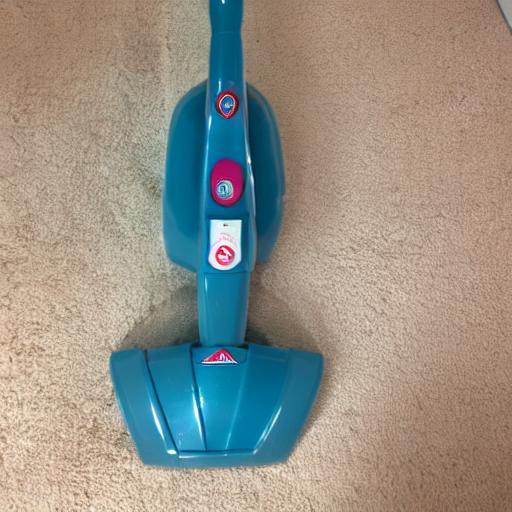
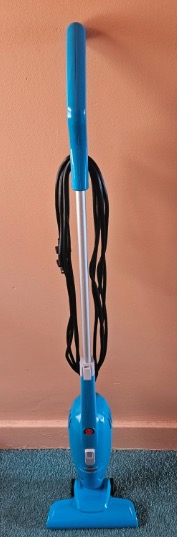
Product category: items_vacuum
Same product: no